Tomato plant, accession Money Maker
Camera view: vertical (180 deg); turntable rotation: 30 degrees
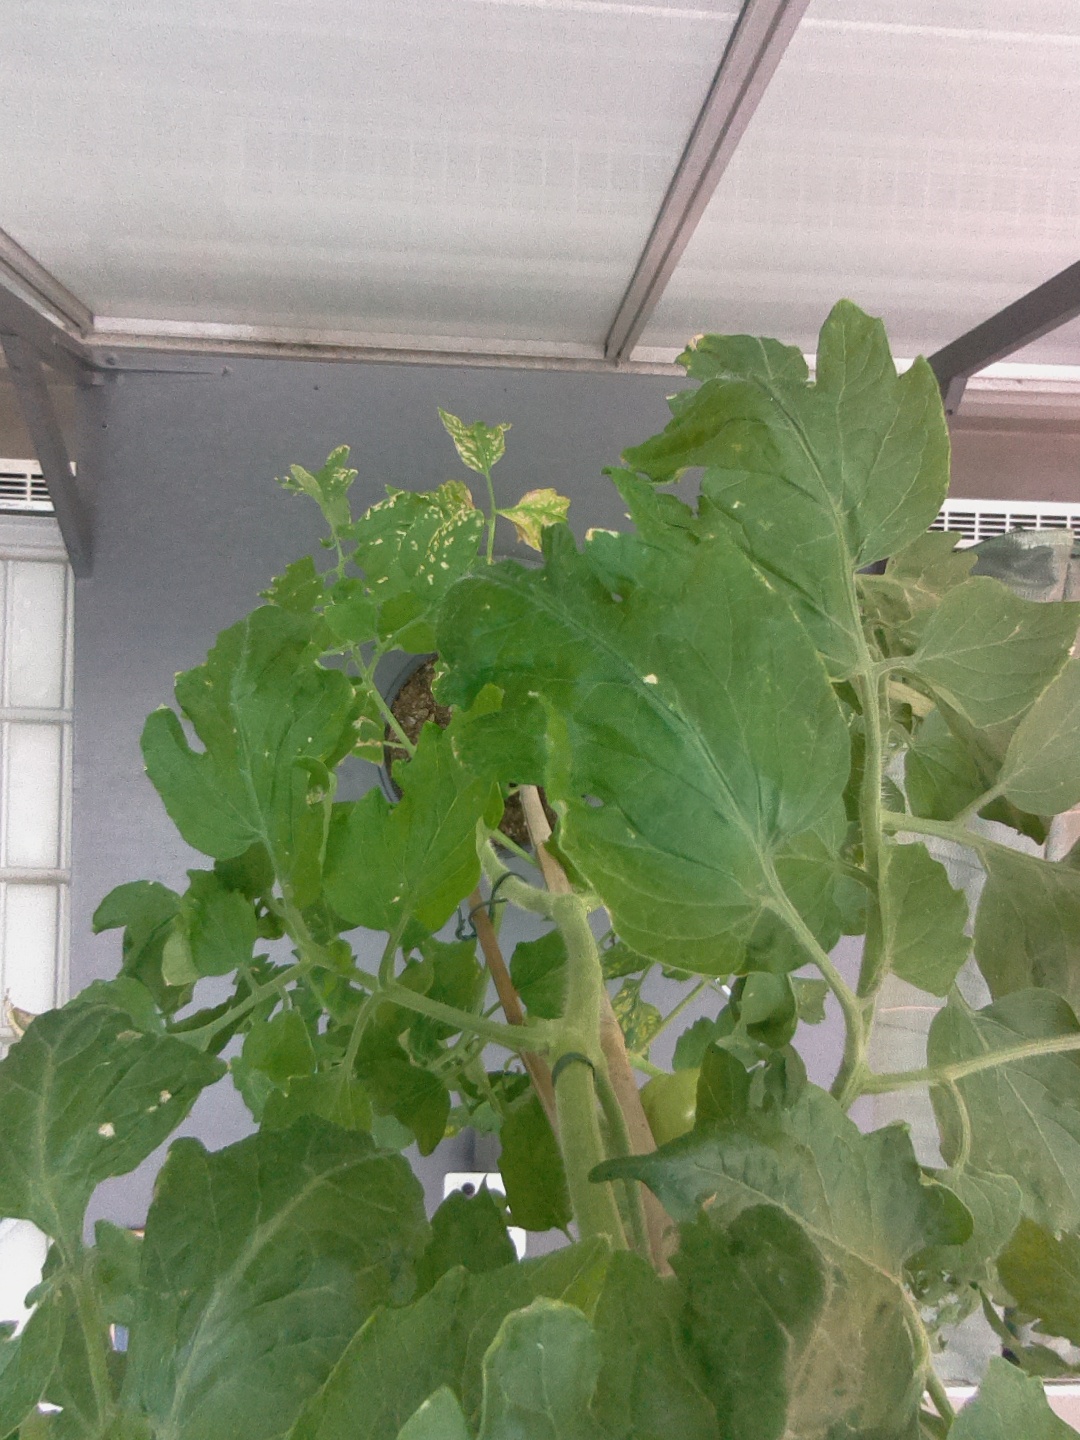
BBCH growth stage 74: 40%-50% of final fruit size